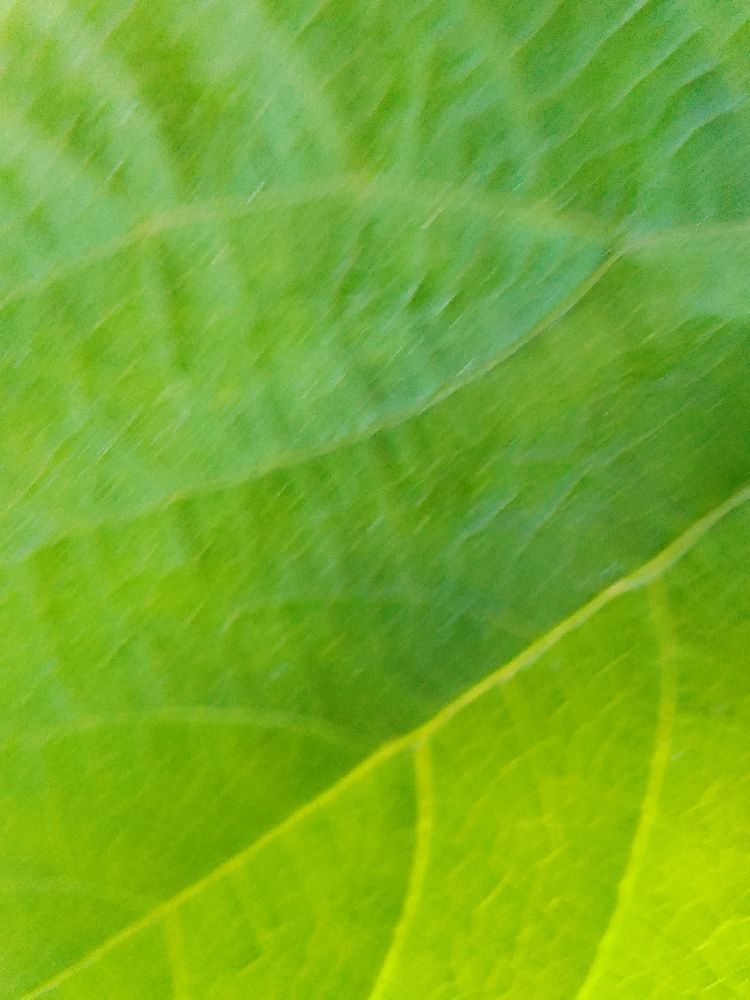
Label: healthy